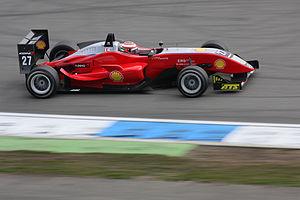
Une Formule 3 dans le circuit d'Hockenheim